Semi-trailer truck

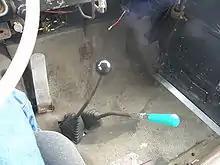
Traditional manual transmissions have 4–5 ratios on main shift and 3–4 on the auxiliary: pictured is a "5×3" with five main ratios and three auxiliaries

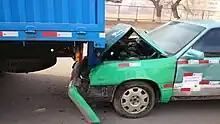
Crash test of an underride guard at ; the truck platform at head height has been prevented from slicing through the windshield

The US federal government, which only regulates the Interstate Highway System, does not set maximum length requirements (except on auto and boat transporters), only minimums. Tractors can pull two or three trailers if the combination is legal in that state. Weight maximums are on a single axle, on a tandem, and total for any vehicle or combination. There is a maximum width of and no maximum height.